Aro Confederacy

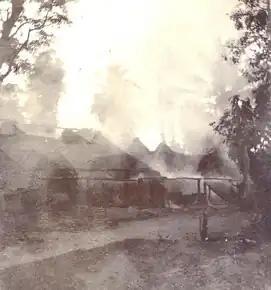

The Aro Confederacy gained significant economic power through trade relations with the Oguta-Ameshi, Onitsha, and Kalabari monarchies. Their economy was primarily based on sale of slaves and agriculture with crops like palm oil, yams, and cassava. During the Trans-Atlantic slave trade, the Aro were the primary provider of slaves to the wealthy riverine Igbo merchants of Oguta-Ameshi, Onitsha, and Kalabari. The prominent international slave markets in Igboland were the Oguta Lake Slave Market, Onitsha, Abonnema, and Bonny. These markets were centres of international trade, diplomacy, and major gateways through which Western civilization entered Igboland.